Fiat Argenta

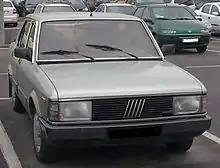
Fiat Argenta 120 i.e. showing new facelift grille

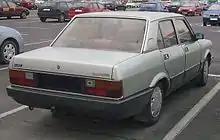
Facelift Argenta 120 i.e., rear

In June 1983, the Argenta was facelifted. The grille was renewed with the then corporate five-bar grille, new front end, slimmer new bumpers, and with an anti-roll-bar mounted on the rear axle. The front axle was widened by , the wheelbase grew 5 mm, and new wheels with flat wheel trims and chrome embellishers were used. Some minor changes were made inside the car, most notably to the seat/door/roof lining trim and a new steering wheel. The radio antenna moved from inside the windscreen to the roof. The carburetted two-liter model (Argenta 110) was only sold outside of Italy and was added to the lineup in March 1984.